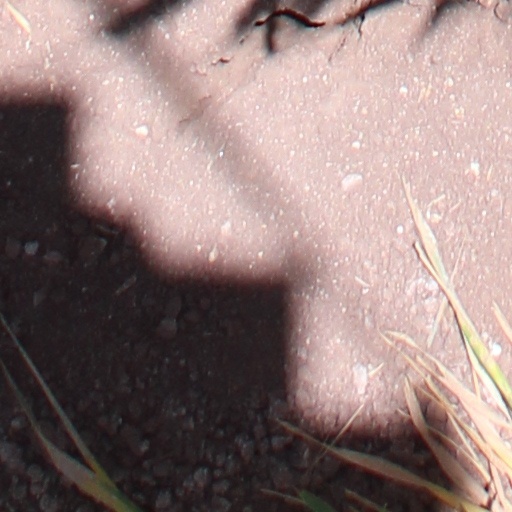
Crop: wheat